Kjelsås

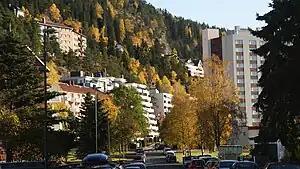
Kurveien and the urbanized slope of Lachmannsfjell (364m)

The district of Kjelsås offers ski jumps, slalom slopes and vast woodland areas for hiking. Lake Maridalsvannet, located close to the woodlands, provides Oslo with its drinking water and is also the source of the Akerselva river, (formerly Frysjaelven). Akerselva is the dividing line between many areas of Oslo including the northern suburbs. Traditionally seen as Eastern or Western Oslo depending on which side of the river one is on. This distinction is even found in the name of the river. Akerselva (East) and Akerselven (West). However, although located east of the river, Kjelsås is often not defined as "west" or "east" side but neutral.